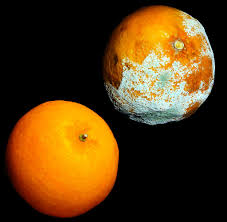
Label: trash